H. Ross Ake

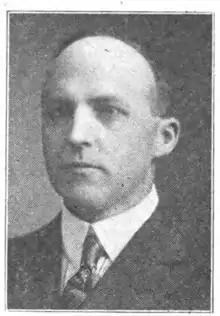
Ake,

Howard Ross Ake (September 22, 1878 – February 11, 1954) was a Republican politician and banker from the U.S. state of Ohio. He was elected to the Ohio State Senate, appointed as Ohio State Treasurer, and ran unsuccessfully for Congress.